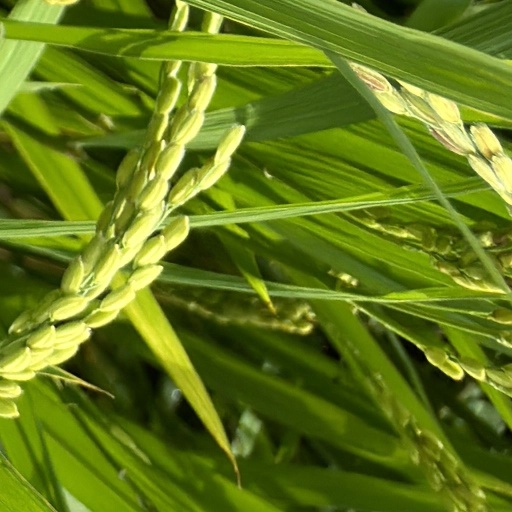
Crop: rice